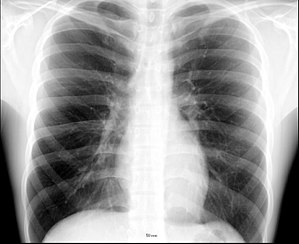
Brystkasse
Røntgenbillede af brystet, der viser den indre anatomi af ribbene, lungerne og hjertet, såvel som den nederste thorakiske grænse, der dannes af den diafragma.
Thorax eller brystkassen er en del af anatomien i mennesker og mange andre dyr. Den er en del af skelettet og indeholder for mennesket ribbenene, brystbenet og brysthvirvlerne. Brystkassens funktion er at beskytte centrale organer som hjerte, lunger, lever og mavesæk; derudover holder den skuldrene. Endvidere er den afgørende for menneskets holdning, idet vi uden den ville falde sammen og have yderst svært ved at trække vejret.